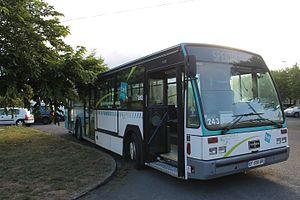
Van Hool A500 n°243 - HistoTUB
Le Van Hool A500 est un autobus produit et commercialisé par le constructeur belge Van Hool. Il est le successeur du Van Hool A280. La désignation « 500 » est due à la hauteur de son plancher de 500 mm du sol. Ce modèle a été fabriqué en versions deux et trois portes. Au total, plus de 600 exemplaires ont été fabriqués, dont 200 exportés en France. Van Hool réalise avec ce véhicule ses premiers pas dans le marché du transport en commun en France.